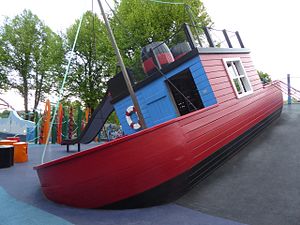
Monstrum (virksomhed)
Skibet Mary i Rasmus Klumps Verden i Tivoli som Monstrum også har stået for.
Monstrum er en dansk virksomhed, der designer og bygger tematiske legepladser. Virksomheden blev etableret i 2003 og er efterfølgende kommet op på beskæftige 36 medarbejdere på deres værksted i Brøndbyerne i København. Udover at have bygget en række danske legepladser eksporteres der også til flere andre lande, blandt andet Sverige, Frankrig og Rusland.